Knocking on wood

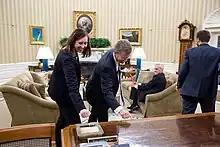
Katie Beirne Fallon and Shaun Donovan knocking on wood in the Oval Office (2015)

Knocking on wood (also phrased touching wood or touch wood) is an apotropaic tradition of literally touching, tapping, or knocking on wood, or merely stating that one is doing or intending to do so, in order to avoid "tempting fate" after making a favorable prediction or boast, or a declaration concerning one's own death or another unfavorable situation.